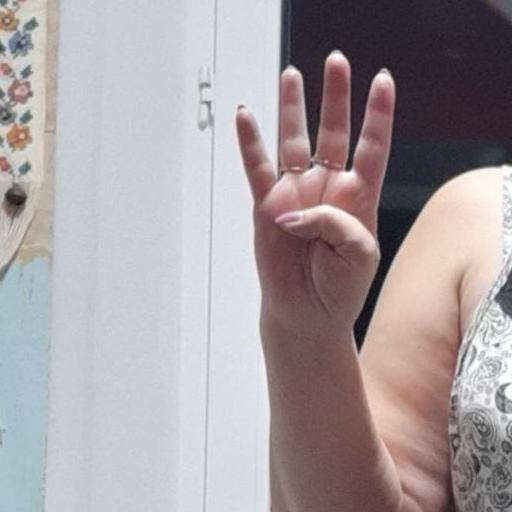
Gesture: four